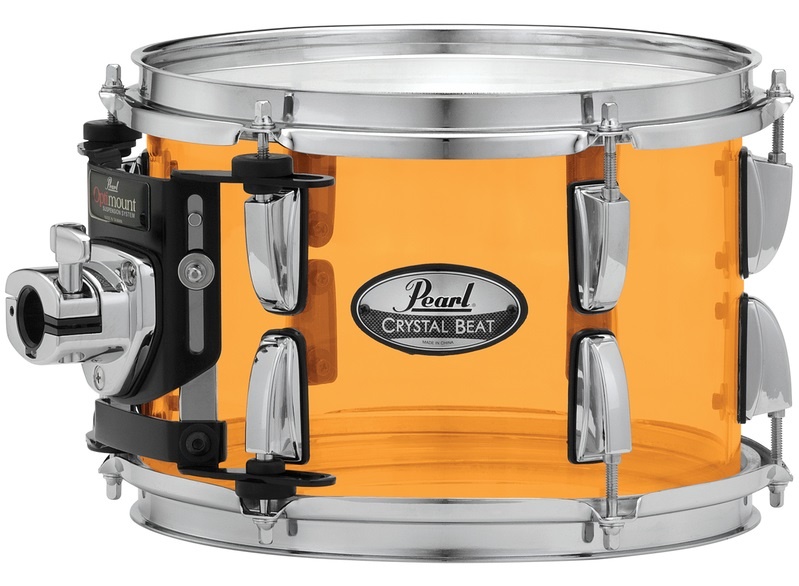
Pearl Crystal Beat Tangerine Glass 8x7" Rack Tom Tom Drum Acrylic CRB0807T/C731 | Authorized Dealer
Brand: Pearl
We are an Authorized Pearl Dealer - Full Manufacturer Warranty Included - You will receive: One (1) NEW & Factory Sealed Pearl Crystal Beat Tangerine Glass 8x7" Tom Drum - Model: CRB0807T/C732 If you need any other Crystal Beat drums in other sizes, please message us! Shipping: Free Ship via UPS Ground to Physical Street Address (No PO Boxes) in Continental USA - Ships Same or Next Business Day! Ships Worldwide - Allow 4 - 5 business days to ship Internationally. OVERVIEW: In 1973, Pearl set a benchmark in the drumming world with the introduction of Crystal Beat. A stunning combination of visual appeal and powerful sonic attack, Crystal Beat's revolutionary seamless construction was molded -not rolled- creating a strong acrylic drum system that could stand up to the rigors of touring. This component drum is excellent as part of a personalized configuration or for use as an added voice in an existing drum set. Crystal Beat snare drums feature an undrilled acrylic shell nested in Pearl's revolutionary Free-Floating chassis, removing hardware from the shell and increasing power and sustain. Crystal Beat's toms include the Opti-Mount suspension system to remove undue shell pressure and increase sustain. 1.6mm triple-flanged hoops offer just the right amount of attack without sacrificing tonal body. LIMITED 2 YEAR WARRANTY If you need any other Crystal Beat drums, please message us to check stock and for a custom listing!
Category: Arts & Entertainment > Hobbies & Creative Arts > Musical Instruments > Percussion > Tom-Toms